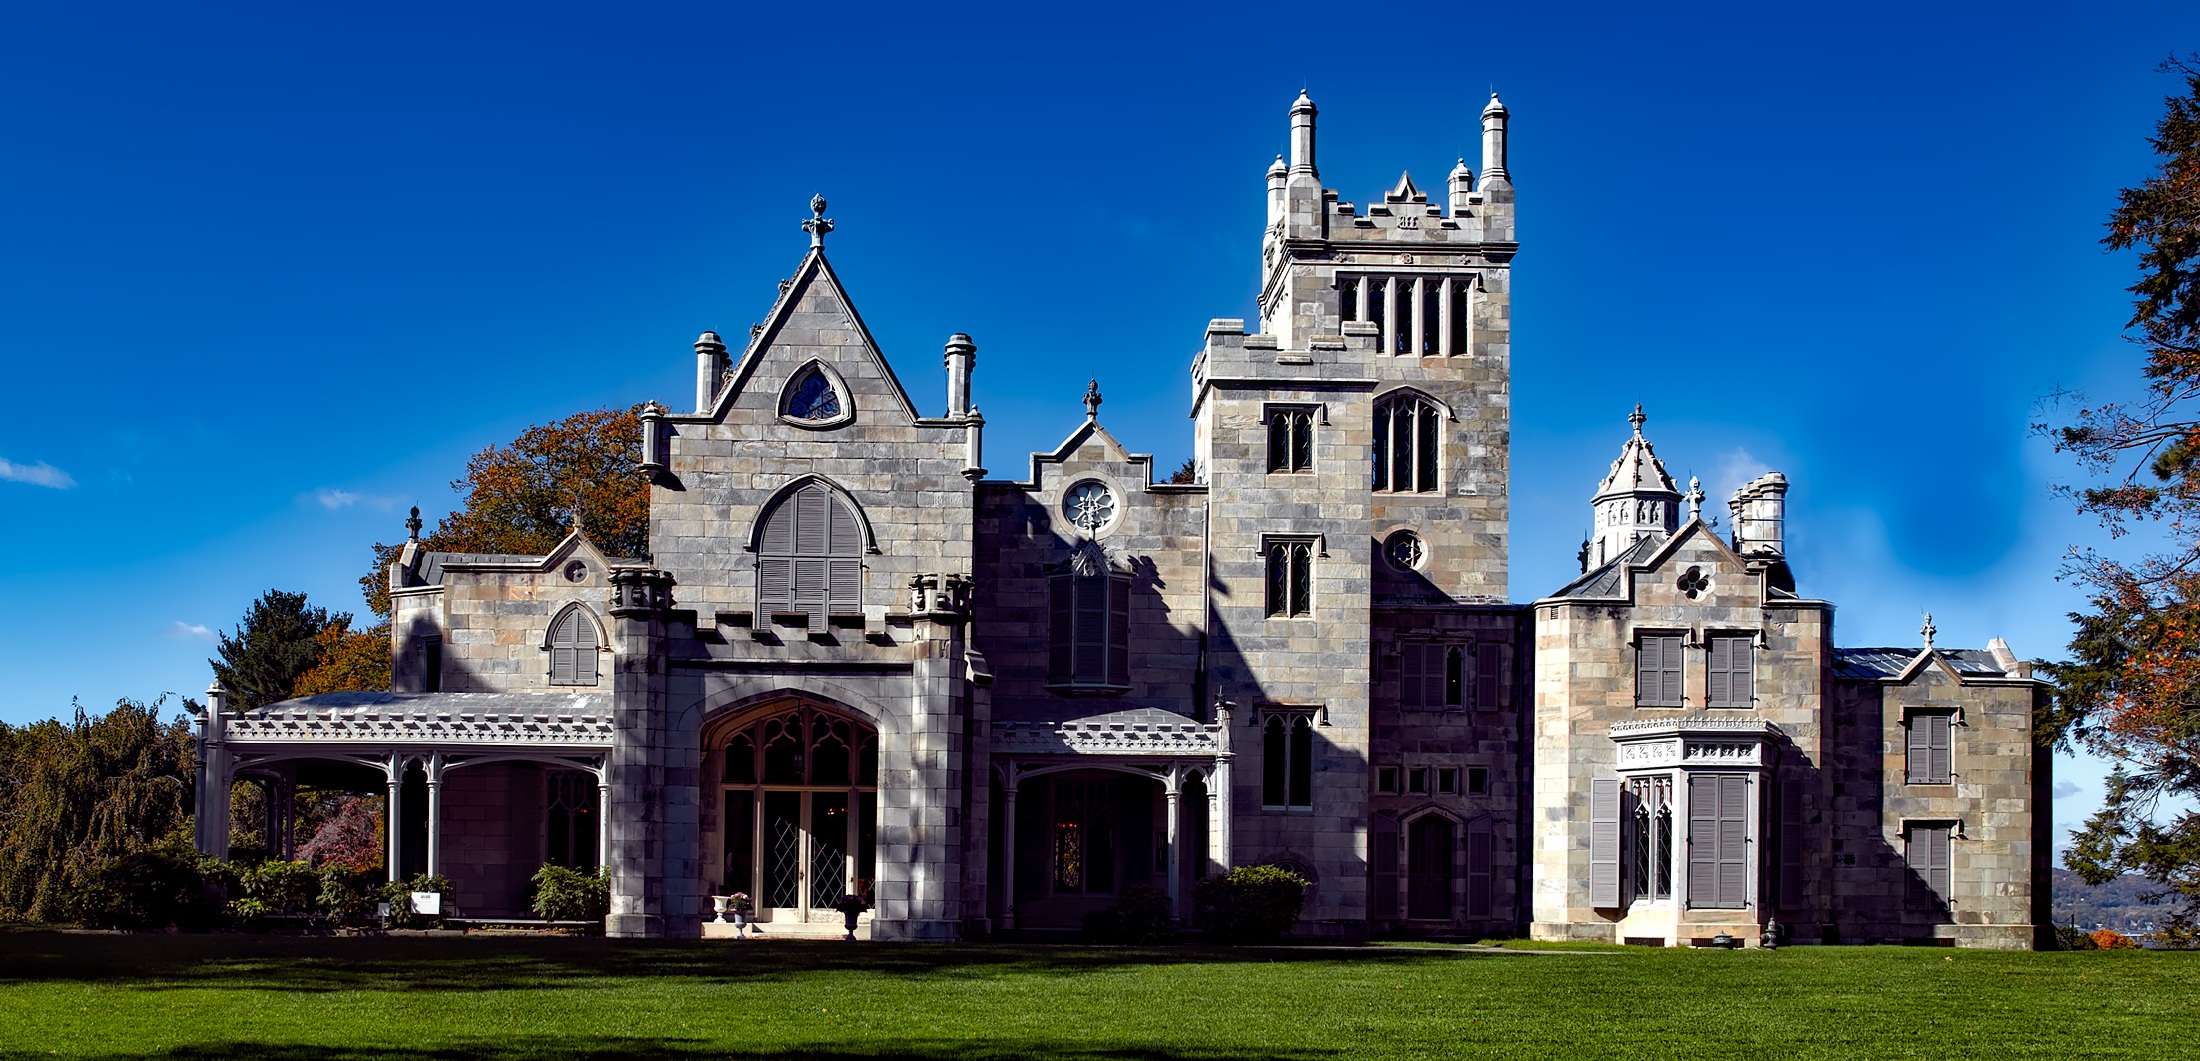
landscape, architecture, sky, mansion, house, fall, building, chateau, palace, old, home, new york, panorama, autumn, castle, landmark, facade, church, cathedral, historic, tourism, place of worship, hdr, clouds, monastery, beautiful, estate, attractions, stately home, lyndhurst, tarrytown, historic site